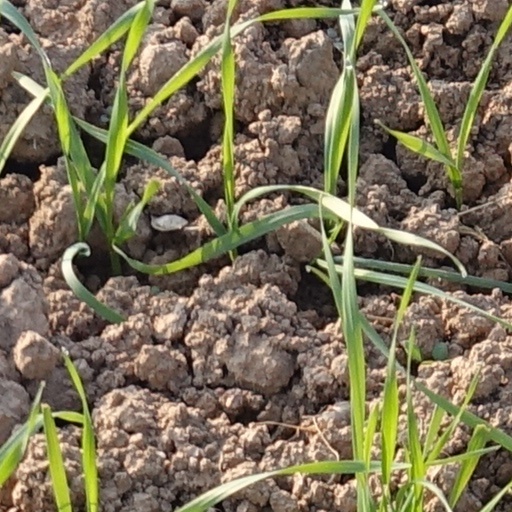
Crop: wheat